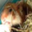
Label: hamster